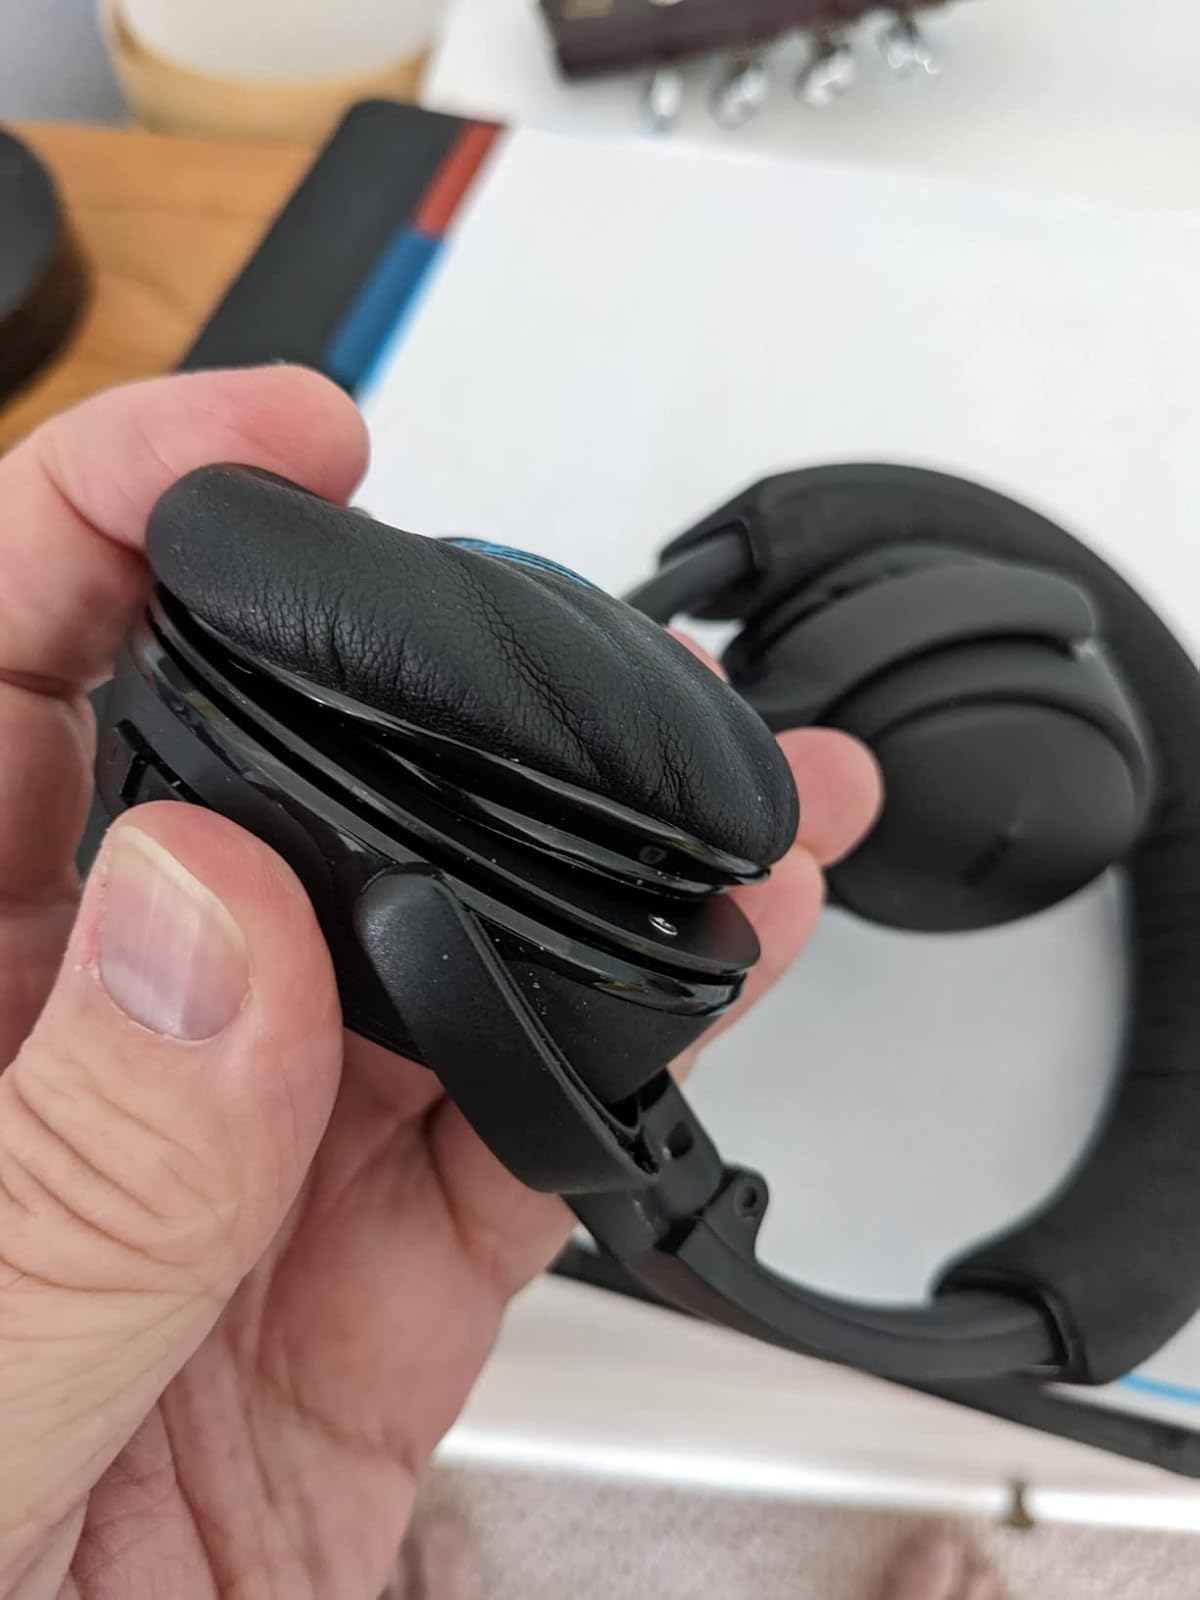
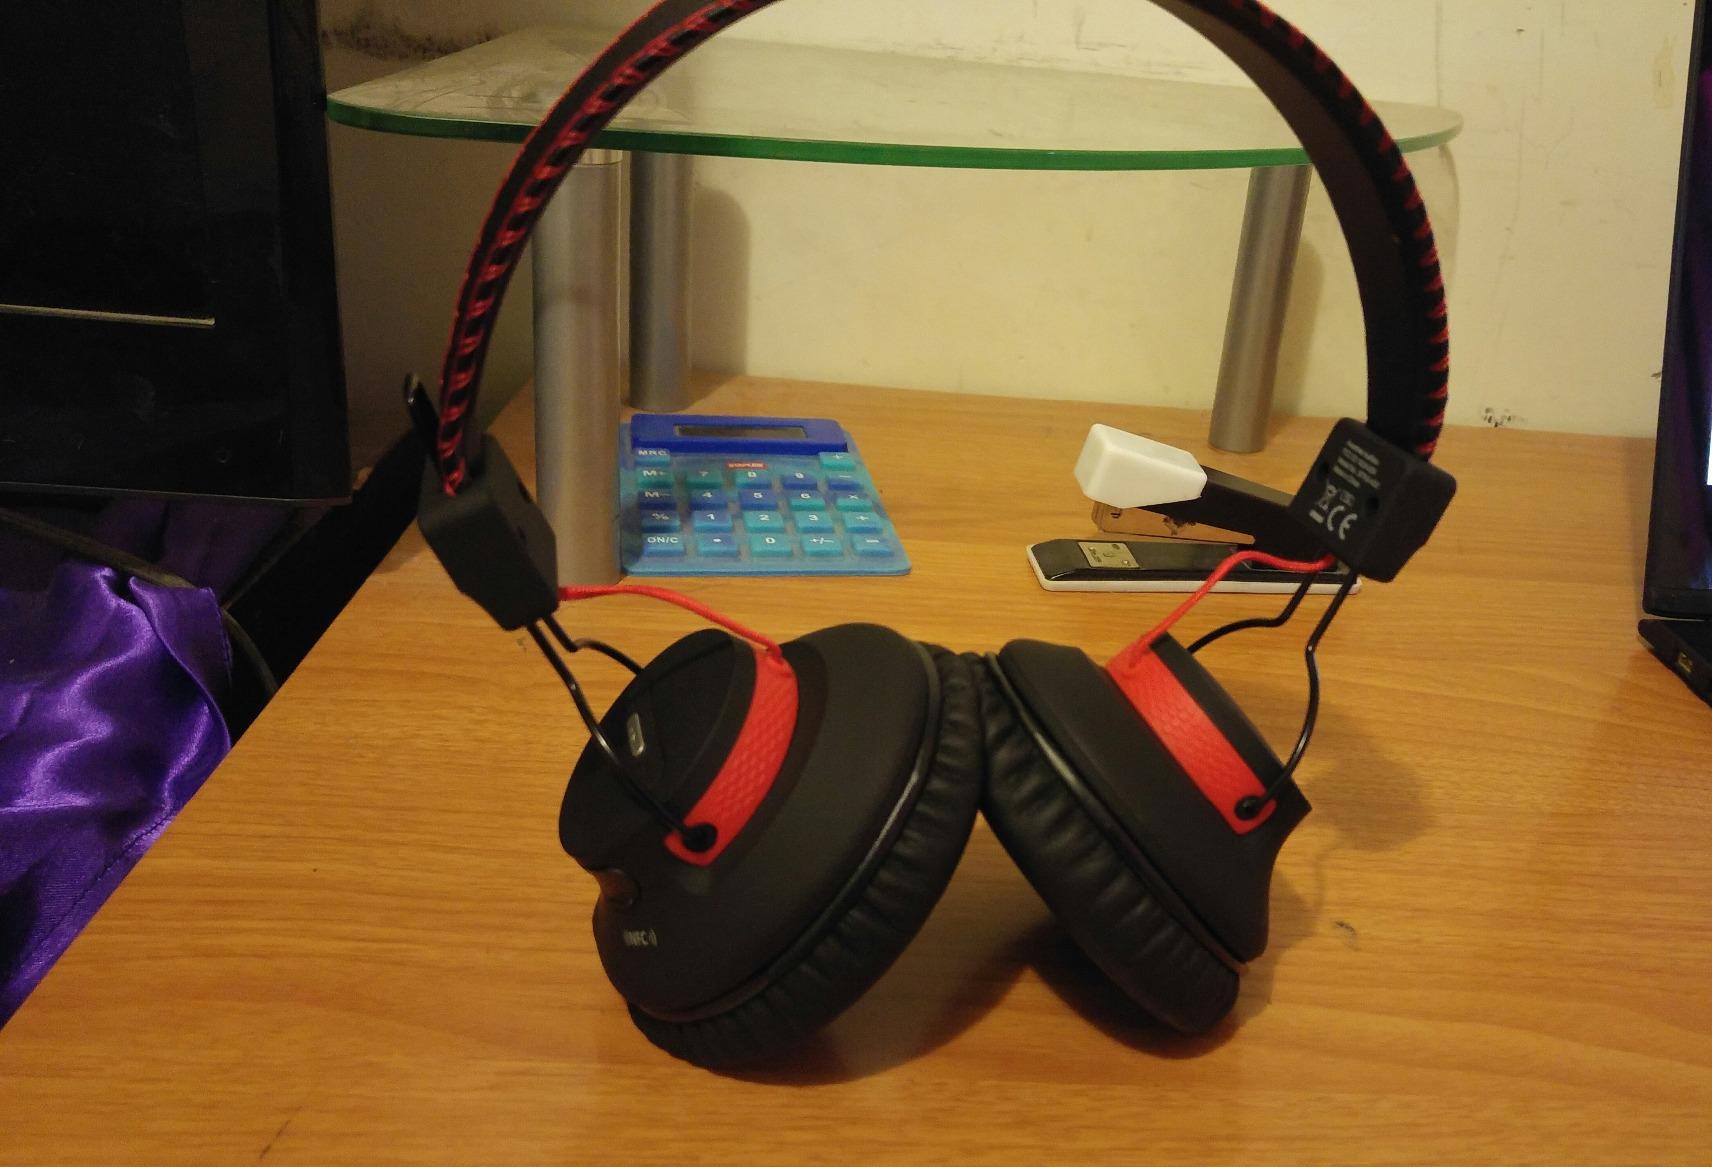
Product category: headphones
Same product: no